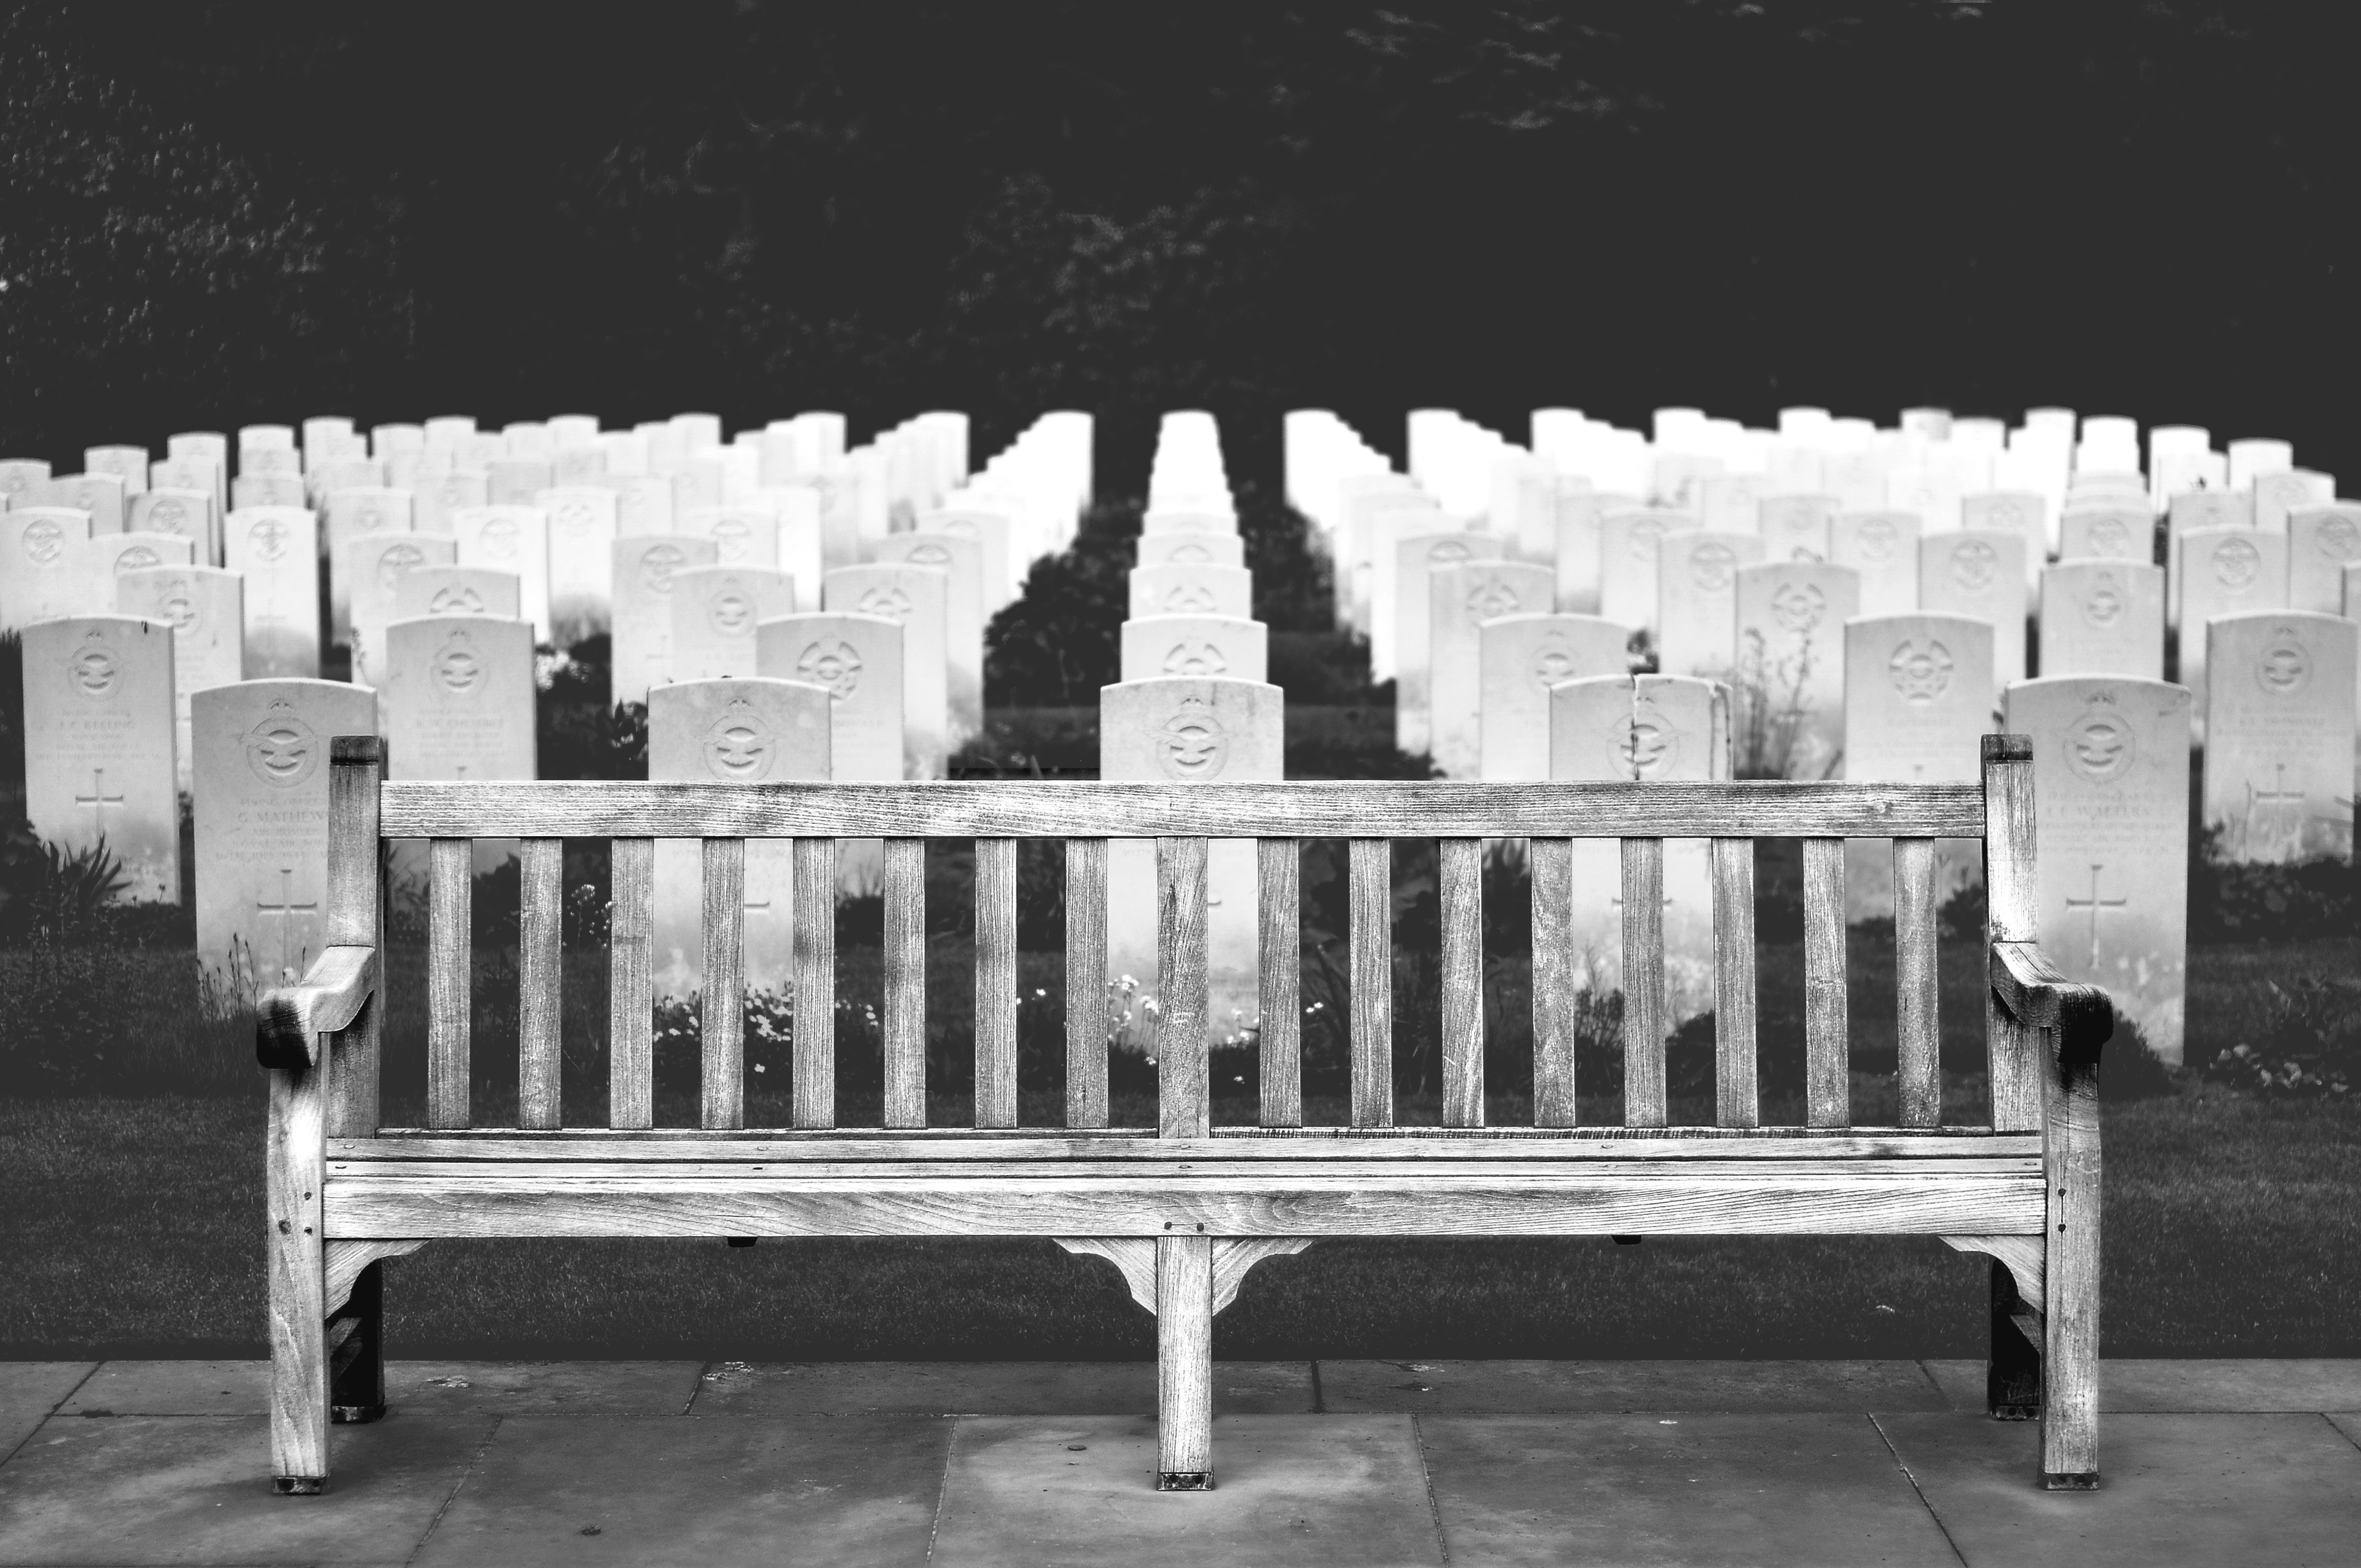
black and white, white, photography, furniture, monochrome, symmetry, photograph, monochrome photography